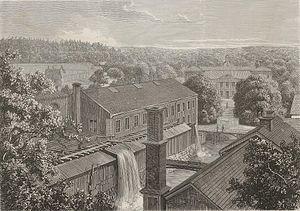
Situées au sud-ouest de Stockholm sur sept commune, dont celle de Finspång, appelée la commune aux 400 lacs, les forges de Finspång jouèrent à partir de 1619 un rôle considérable dans l'histoire de la Suède.